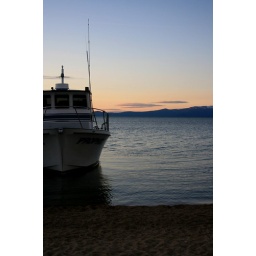
Two lost souls swimmin' in a fish bowl